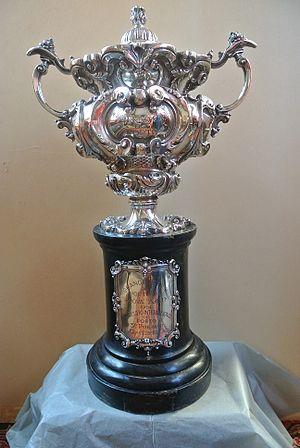
Coupe Grand Prix du Portugal 1951 - Pierre Meyrat
Pierre Meyrat, né le 16 octobre 1916 à Tulle et mort le 13 octobre 1969 à Saint-Émilion à 52 ans, est un pilote automobile français sur circuits.
Le Grand Prix automobile du Portugal est une compétition de sport automobile qui s'est déroulée principalement dans les années 1950, puis des années 1980 aux années 1990.